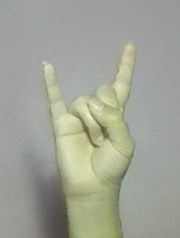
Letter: la